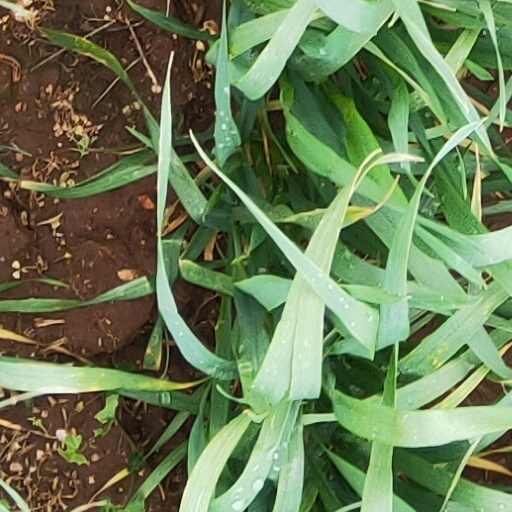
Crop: wheat